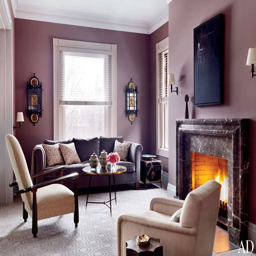
an inviting lavender sitting area in a master suite